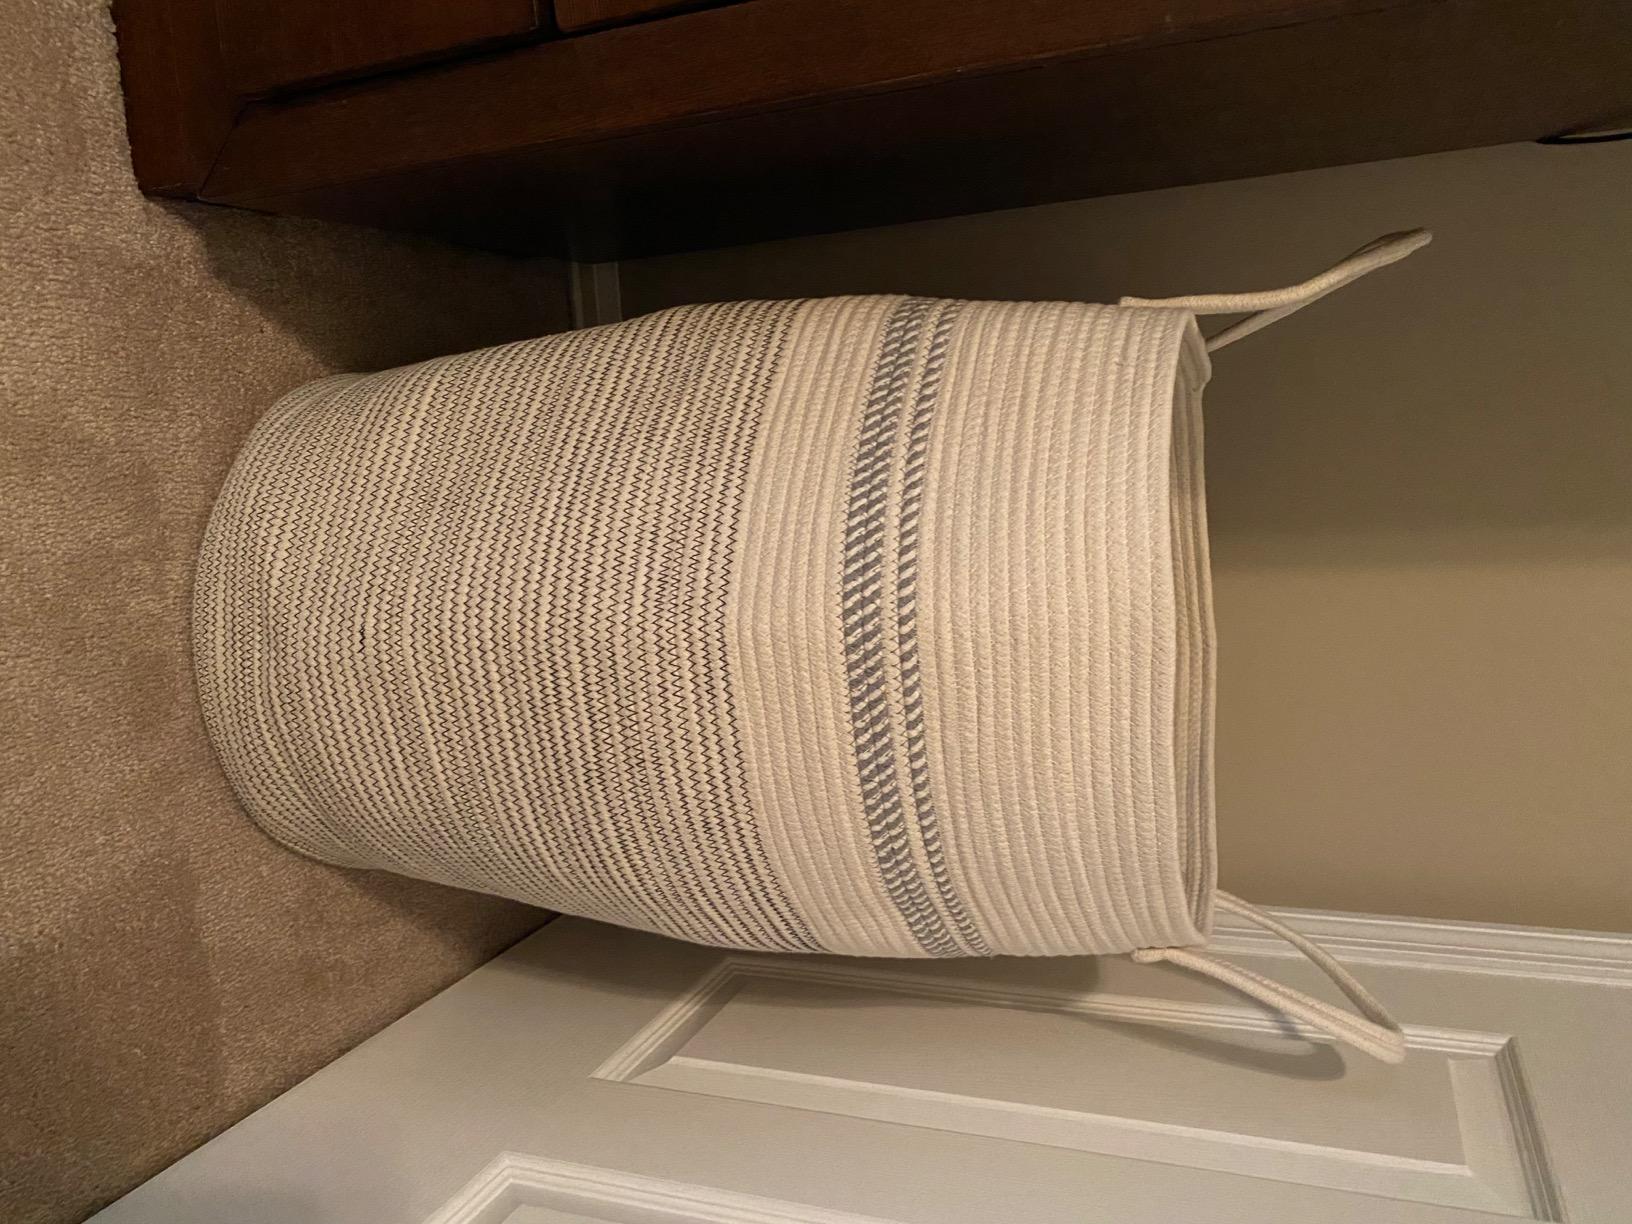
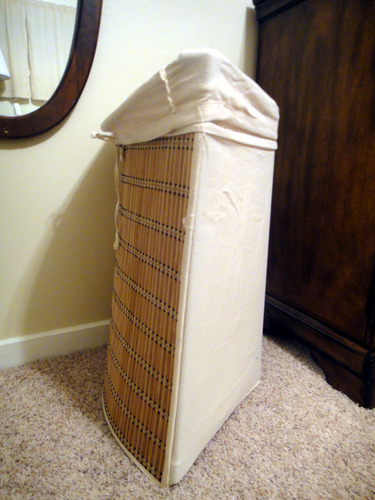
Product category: items_hamper
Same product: no